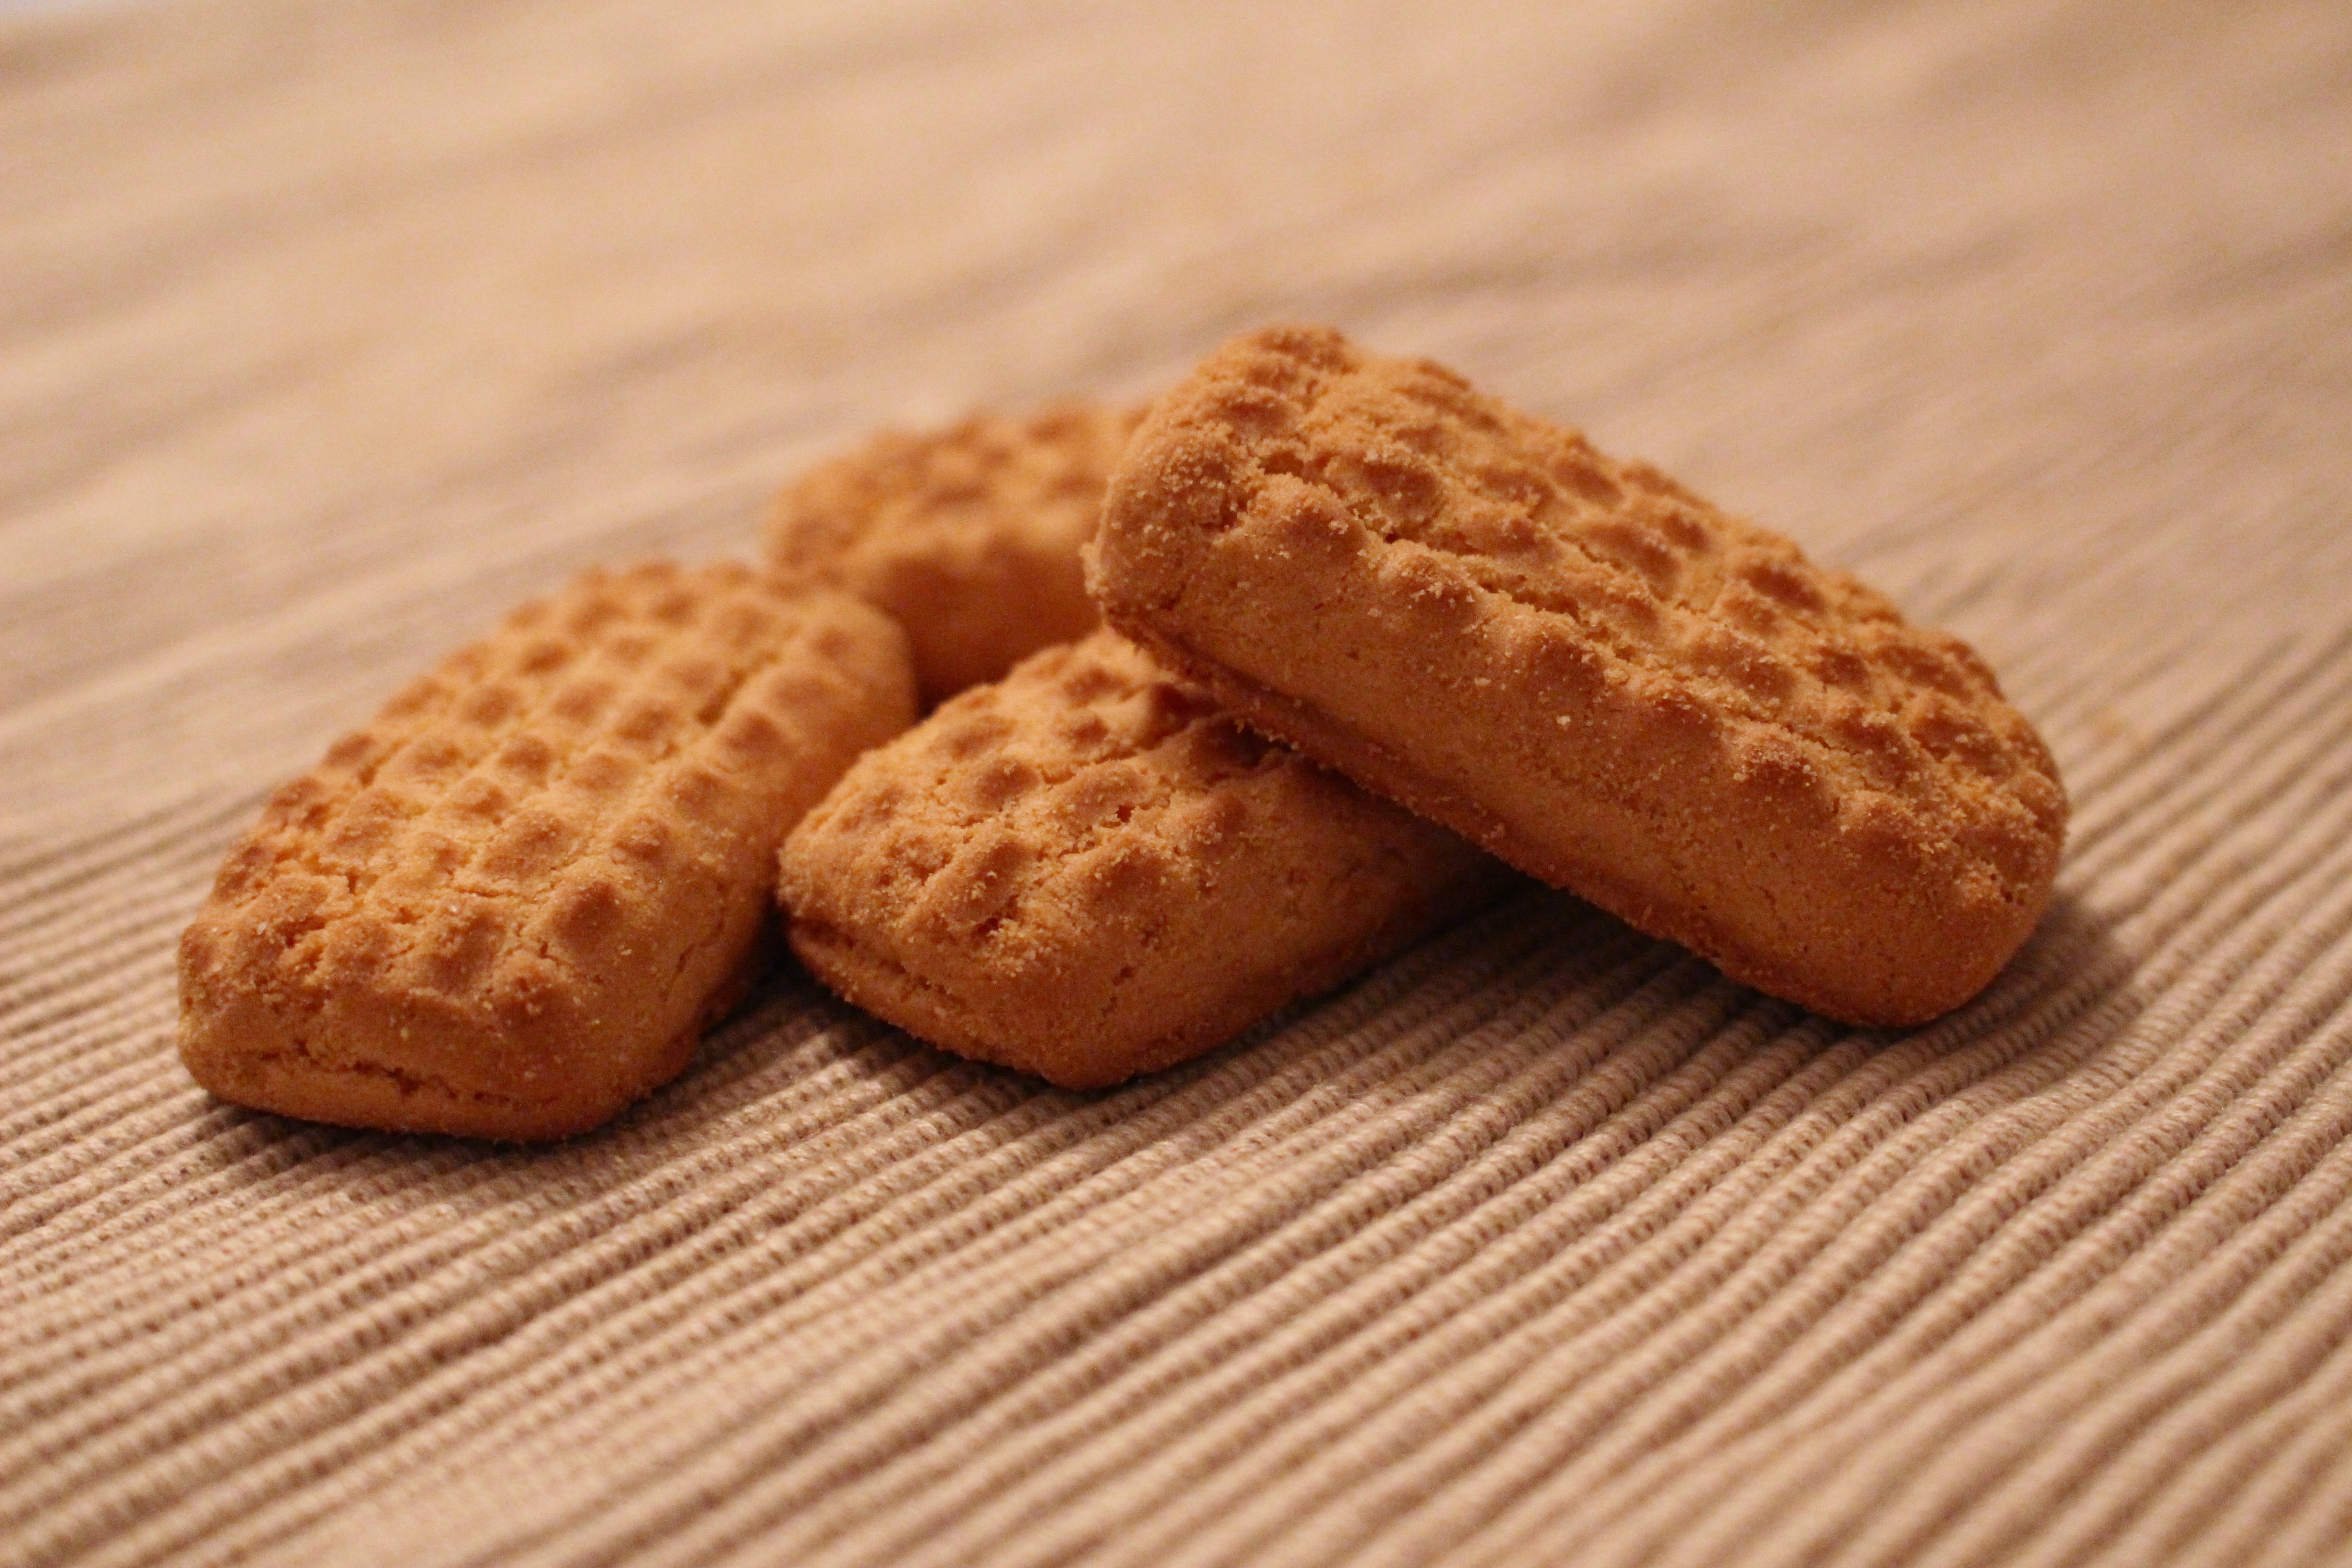
food, produce, kitchen, baking, biscuit, cookie, dessert, sweets, baked goods, biscuits, alimentari, sweet biscuits, grass family, snack food, cookies and crackers